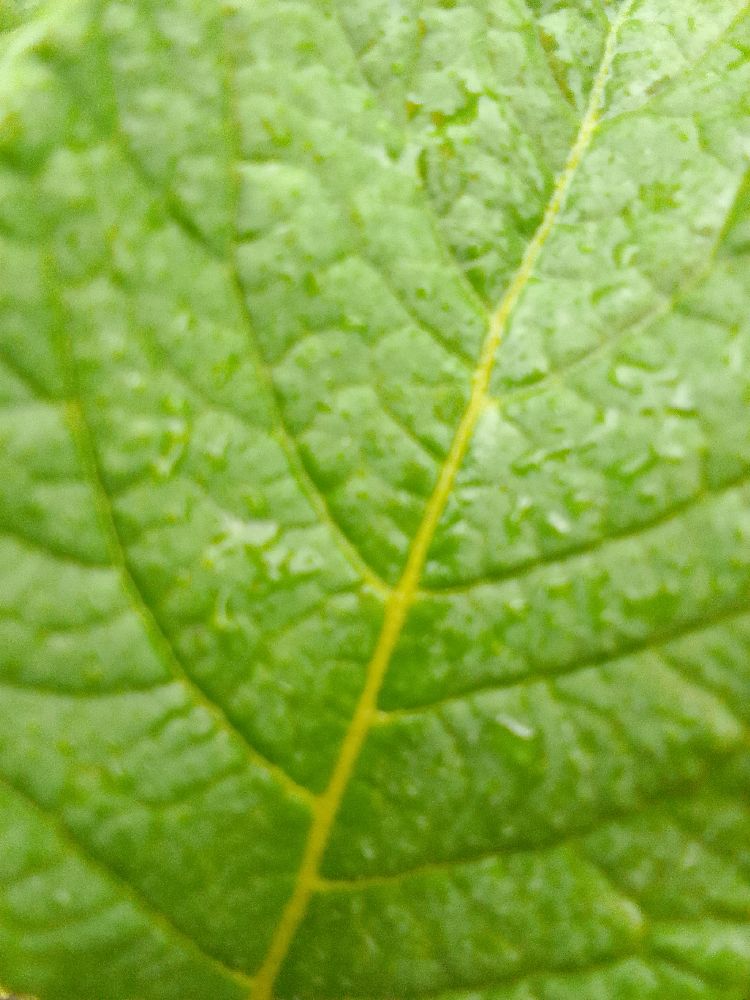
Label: Healthy